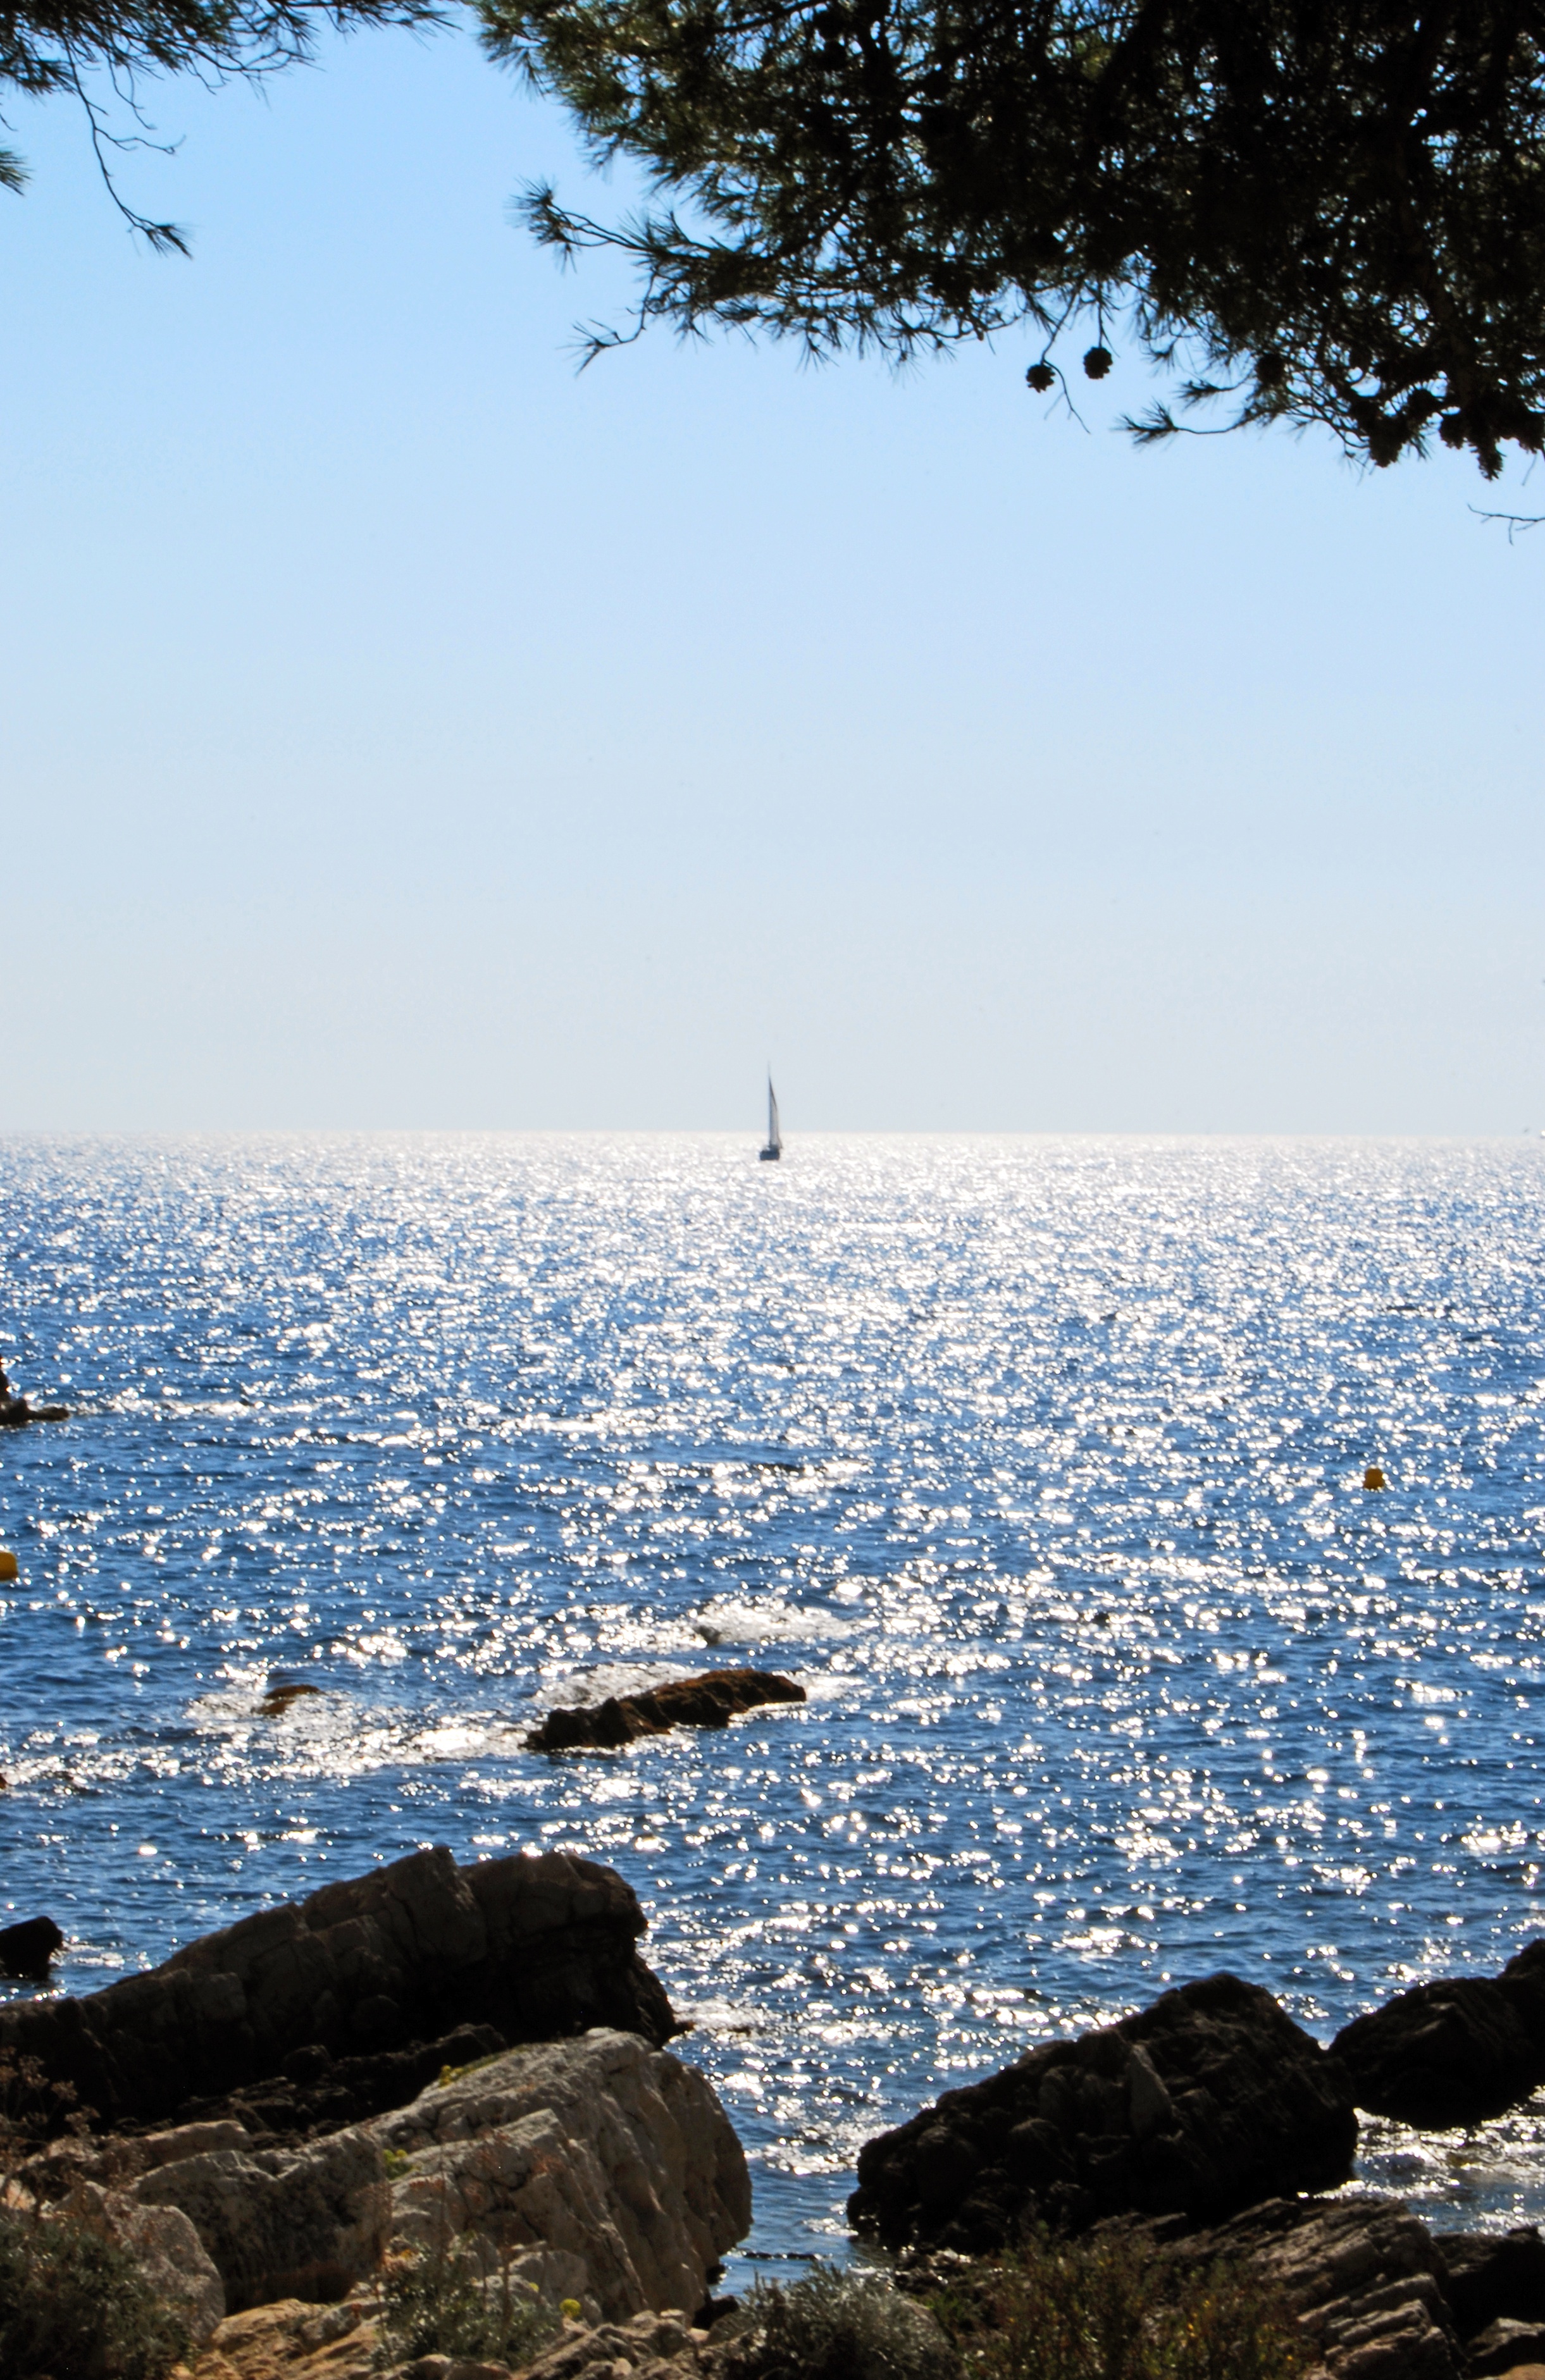
sea, coast, water, nature, rock, ocean, mountain, snow, winter, shore, lake, ice, reflection, body of water